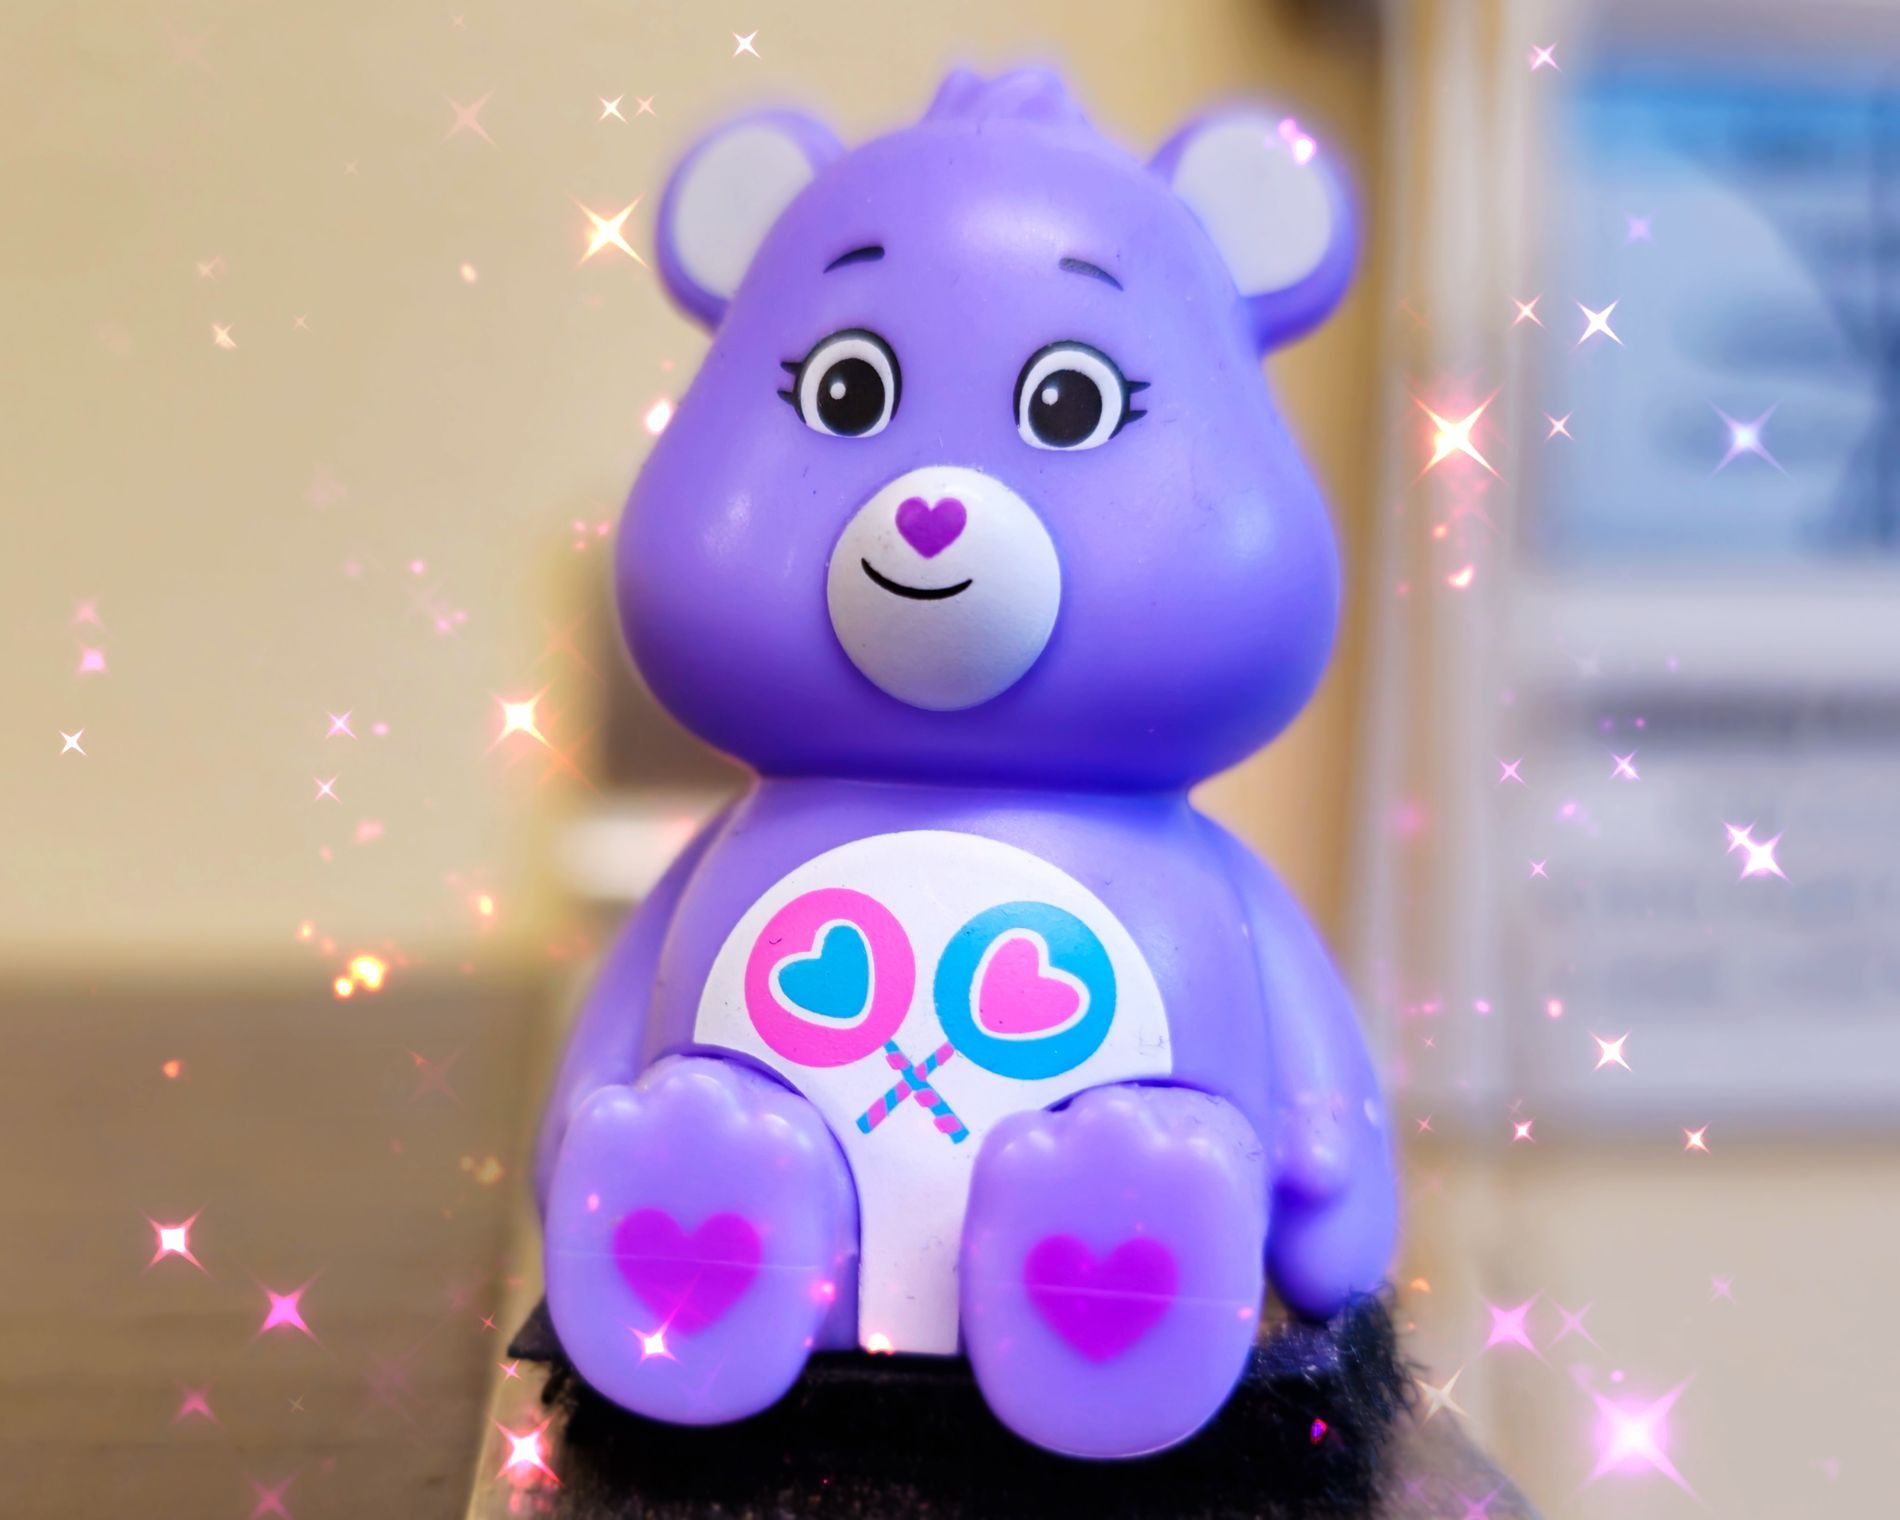
Purple Bear Toy
The image features a small, purple teddy bear toy, sitting on a black surface.
 The bear has a round face, large eyes, and a heart-shaped nose.
The background is blurred, and sparkling star-like effects are scattered around the bear.
The scene is a small, purple teddy bear toy sitting on a black surface.
The photo is taken at eye level.
The background is blurred, and sparkling star-like effects are scattered around the bear.
The color palette consists of shades of purple, pink, and white.
The photography style is a portrait.
Labels: Purple, Toy, Animal, Bird, Figurine, Piggy Bank, blurry background, Black surface, shining stars
Camera: samsung Galaxy S23 Ultra
Aperture: F1.7
Exposure: 1/60 sec
ISO: 125
Focal length: 6.3 mm